Sylvanus Nimely

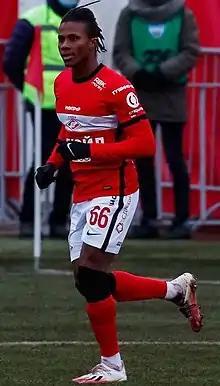

Sylvanus Nimely (born 4 September 1998) is a Liberian professional footballer who plays as a forward for Uzbekistan Super League side Neftchi Fergana.